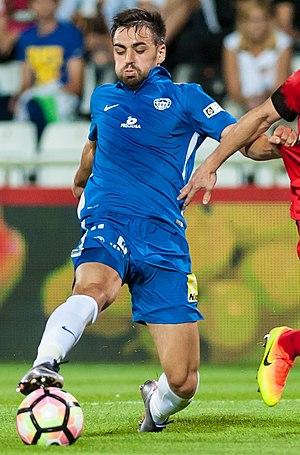
David Hovorka, né le 7 août 1993 à Kladno en Tchéquie, est un footballeur tchèque qui évolue au poste de défenseur central au Slavia Prague.